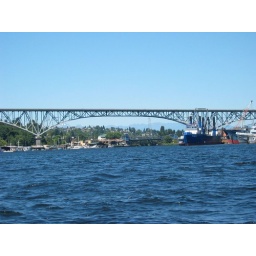
I-99 bridge over Union lake with the Olympic mountains under.